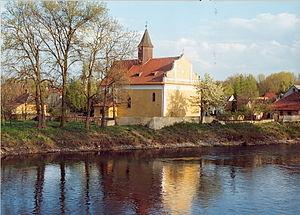
Počedělice est une commune du district de Louny, dans la région d'Ústí nad Labem, en République tchèque. Sa population s'élevait à 300 habitants en 2018.